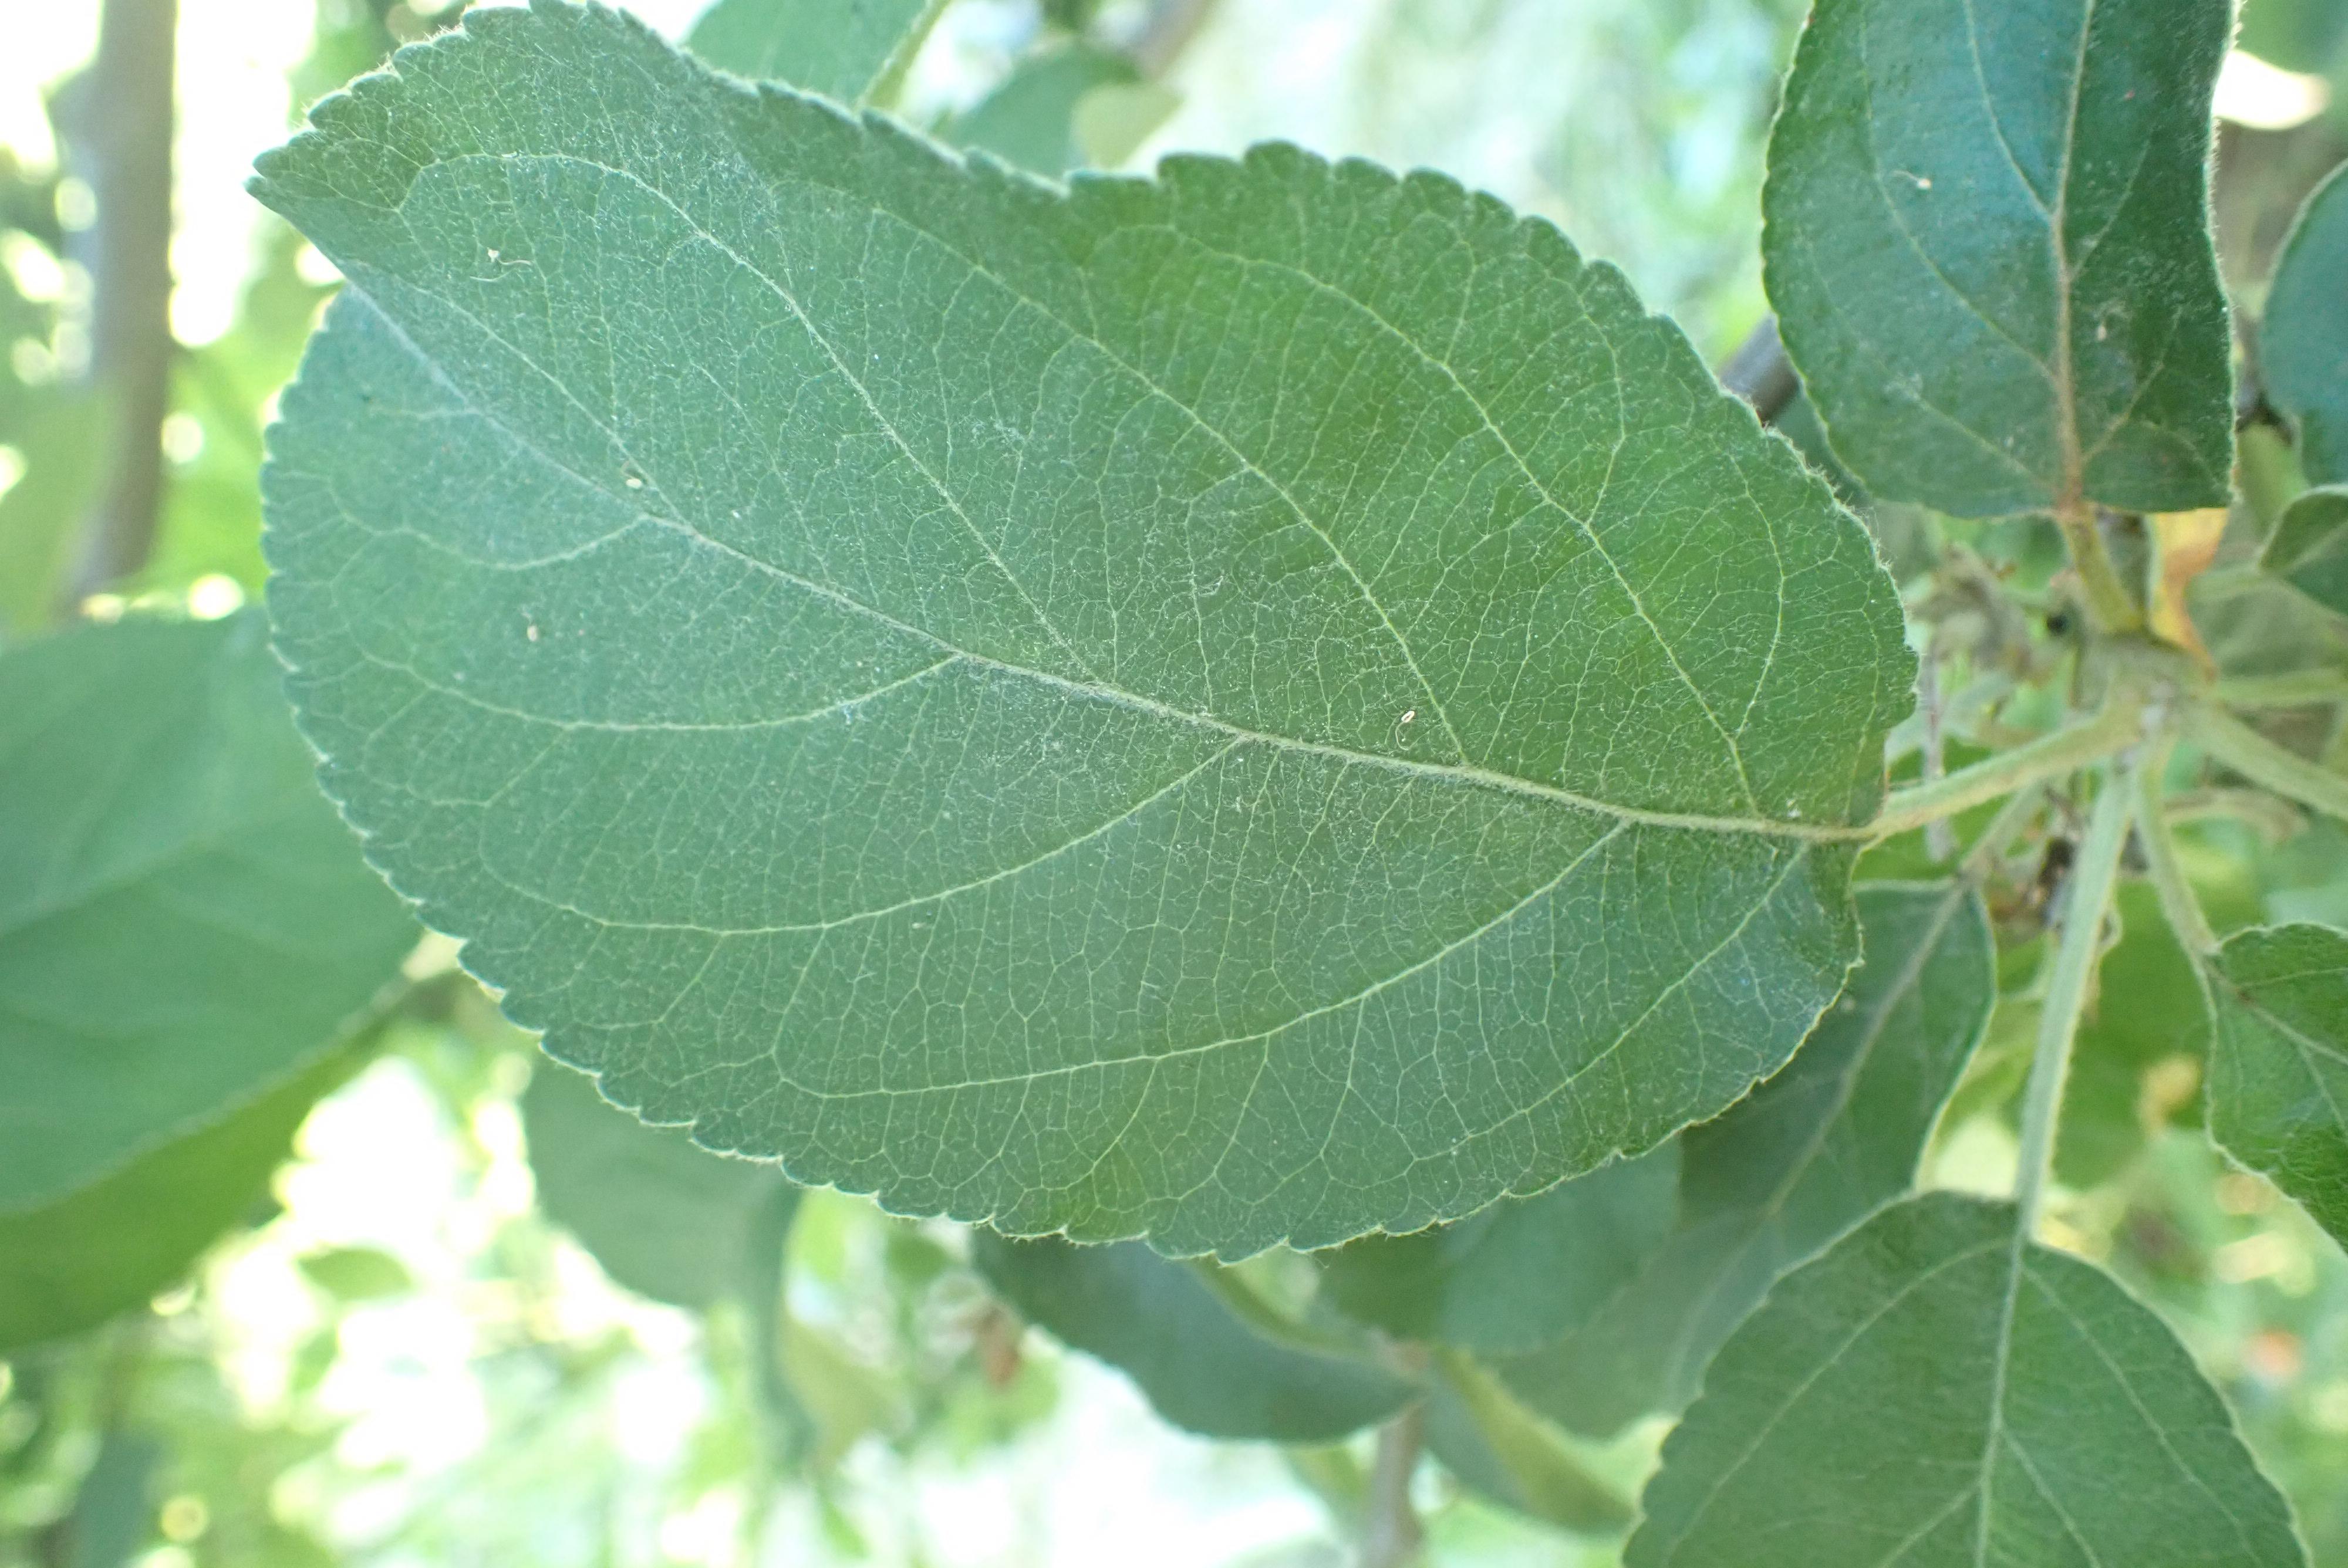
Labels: healthy